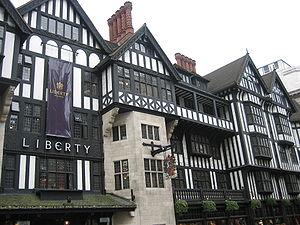
Le Liberty & Co tire son nom de son créateur, Arthur Lasenby Liberty, qui ouvre le magasin de tissu Liberty of London sur Regent Street en 1875, un magasin qui existe encore aujourd'hui, à Londres. Depuis le magasin est devenu un grand magasin.